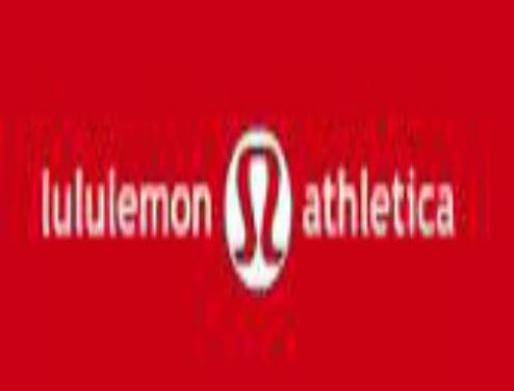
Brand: lululemon athletica-2
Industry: Sports